Gurrevejsstiftelsen

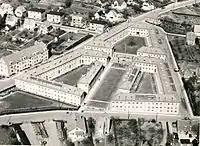
Aerual of Gurrevejsstiftelsen in the 1960s

In 1913, Helsingør Municipality acquired the former entertainment venue Hammershøj which was subsequently converted into a new senior citizens home, which replaced the institution in Hestemøllestræde on its completion in 1915. Helsingør Alderdomshjem or Hammershøj, as it was now called, was expanded in 1919 and again, with 28 individual apartments, in 1920.